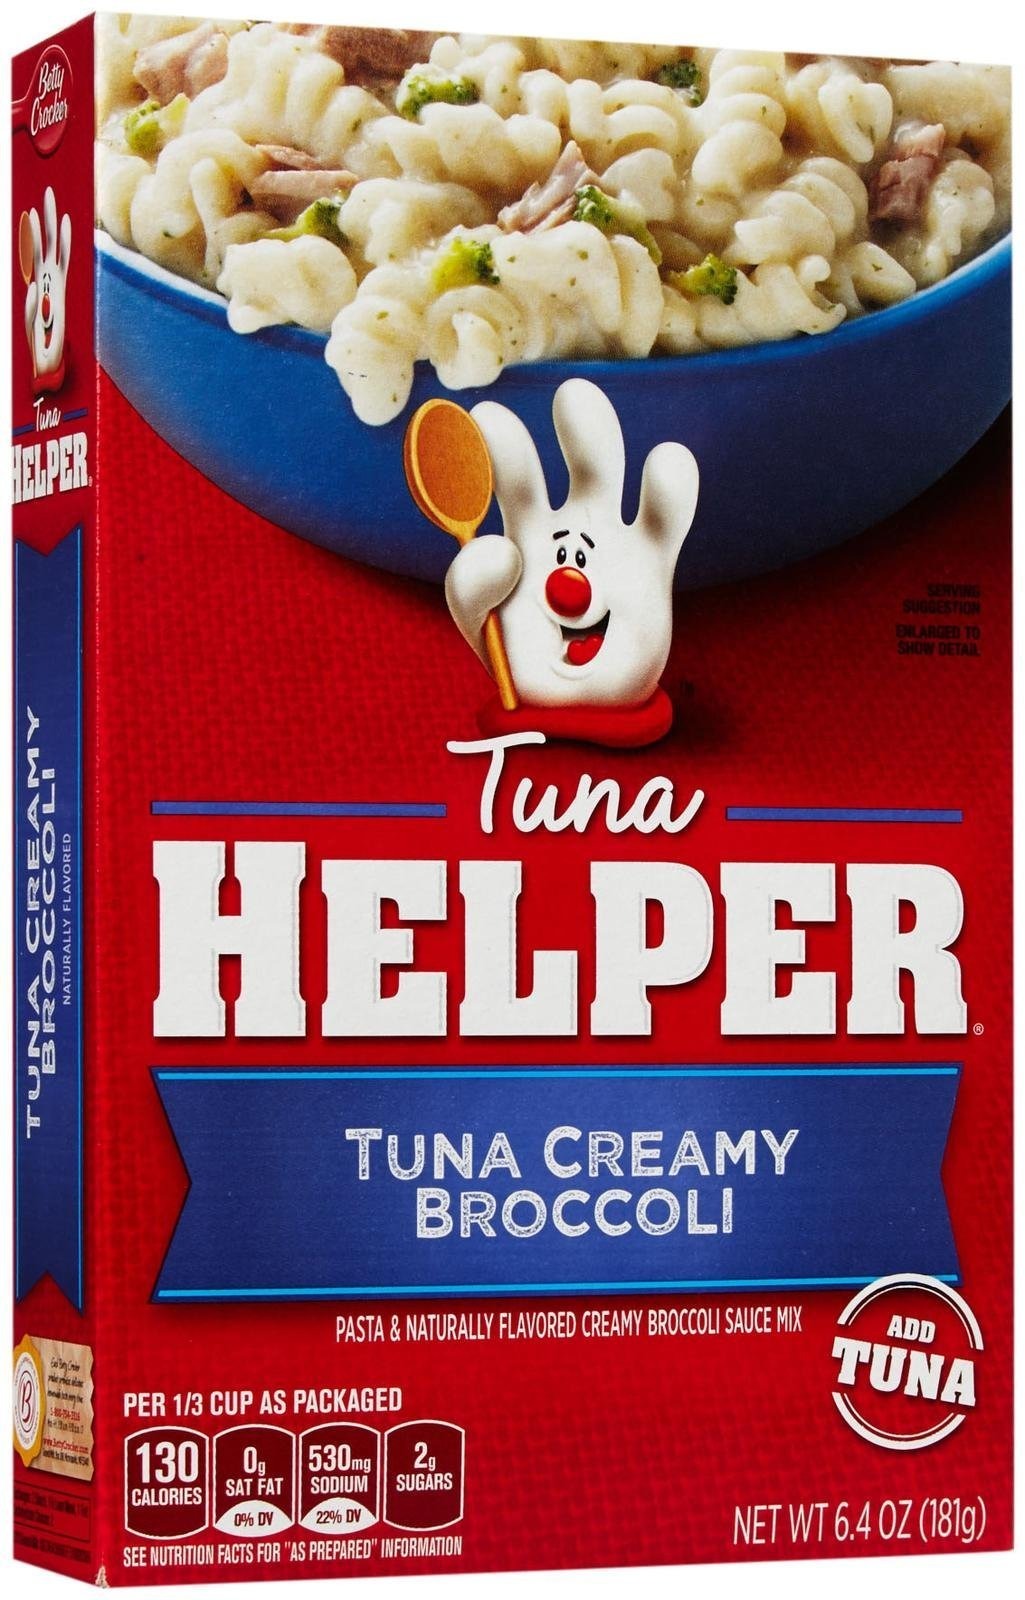
Item Name: Tuna Helper Tuna Pasta Creamy Dinner Kit - Broccoli - 6.4 oz
Bullet Point: Tuna Helper
Value: 6.4
Unit: Ounce

Price: 5.715